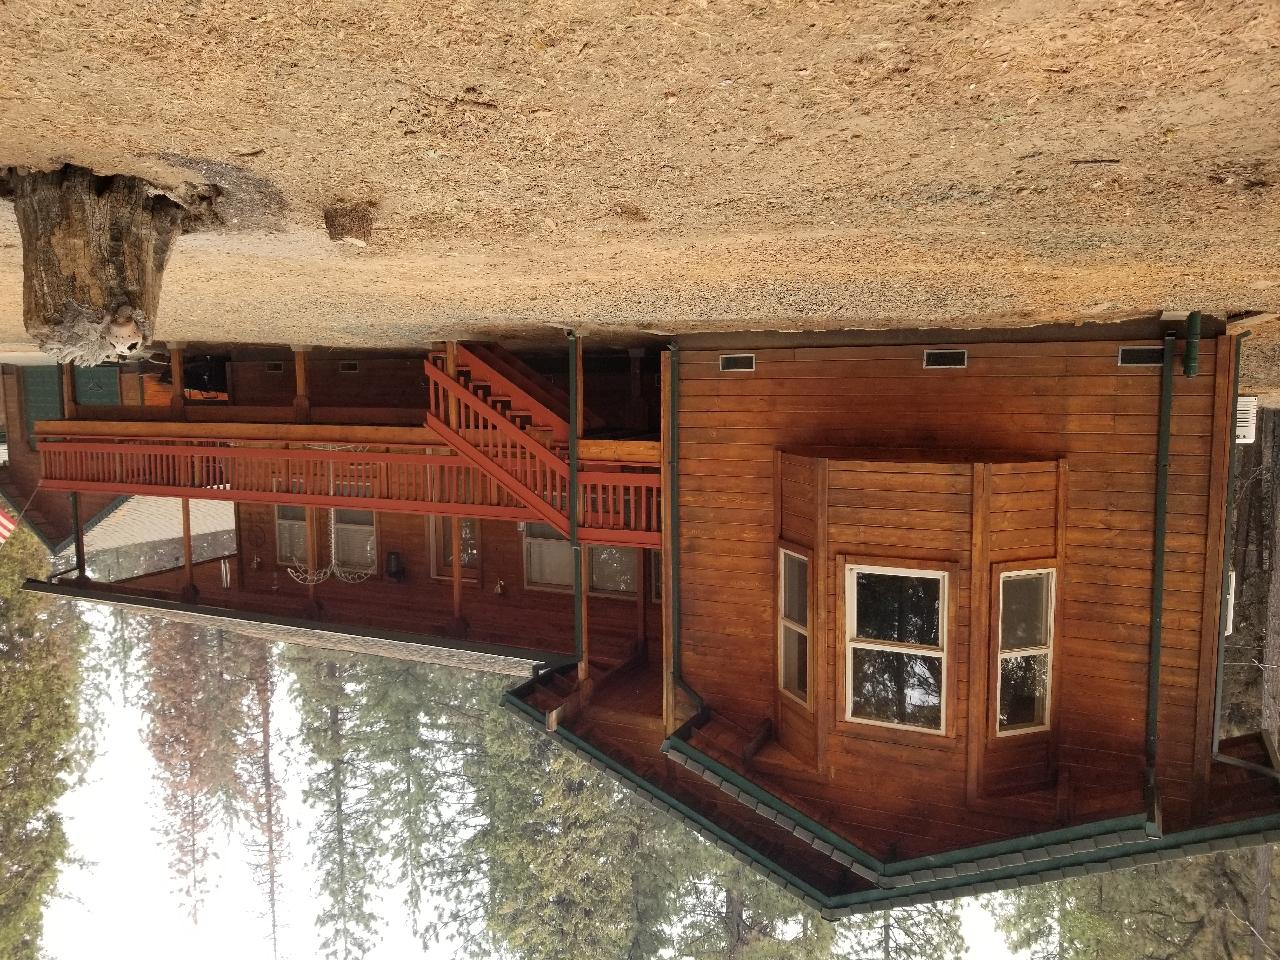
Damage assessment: minor